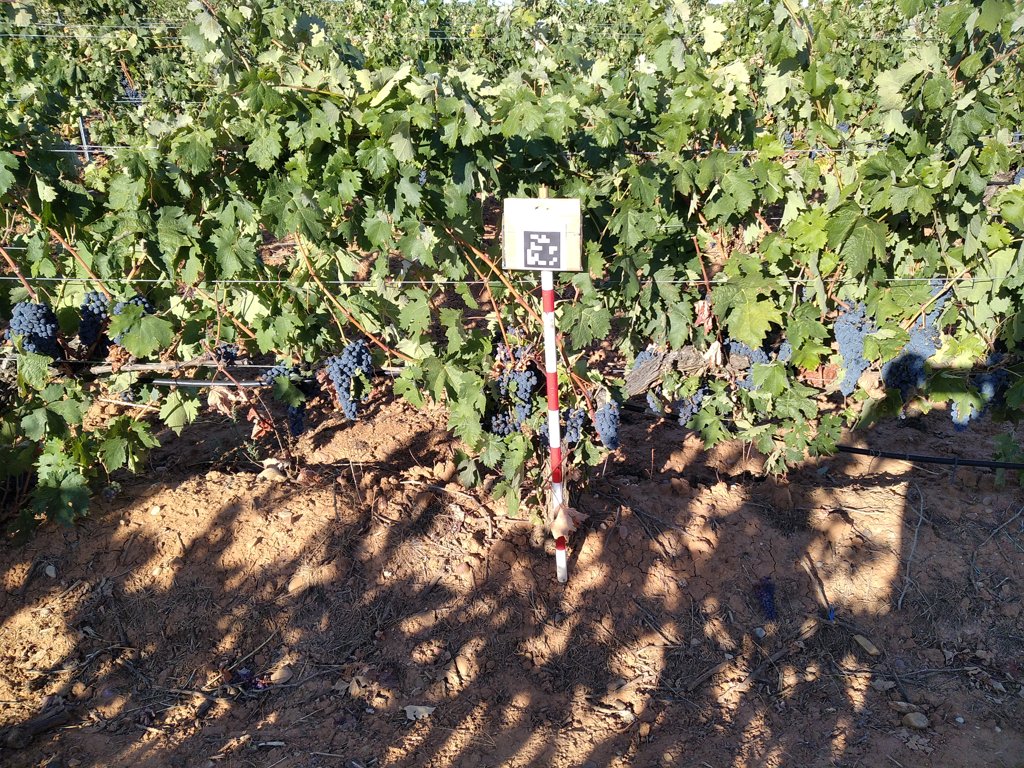
Berries visible: 650
Grape clusters: 21